Phoenix Hotel, Turku

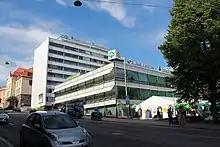
The Salamankulma apartment building (left) and office wing (right), completed in 1961, occupy the former location of the Phoenix Hotel.

The building, which was considered to be in poor condition, was eventually taken over by the insurance company Salama and demolished by blasting in 1959.